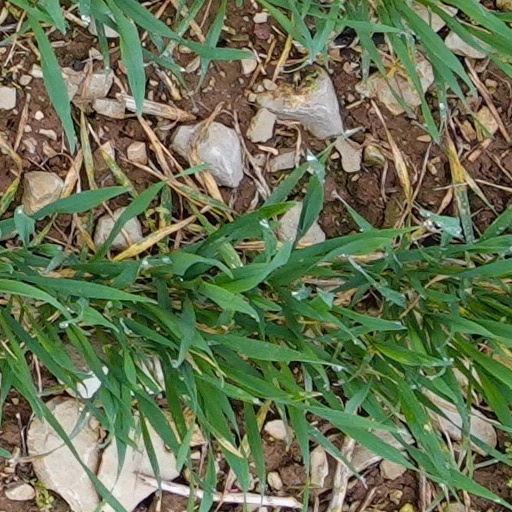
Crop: wheat